No. 268 Squadron RAF

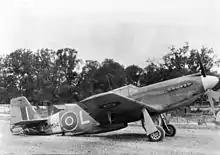
A combat-damaged 268 Sqn Mustang I at RAF Odiham, 1943.

No. 268 Squadron was declared operational with the Mustang Mk.I in June 1942 and returned to reconnaissance and intruder operations over the Channel and southern North Sea coasts. The squadron suffered some casualties by enemy action and mechanical failure as they ranged more frequently into German controlled areas. The pace of squadron operations grew in the later half of 1942, including close escort to bombing raids.